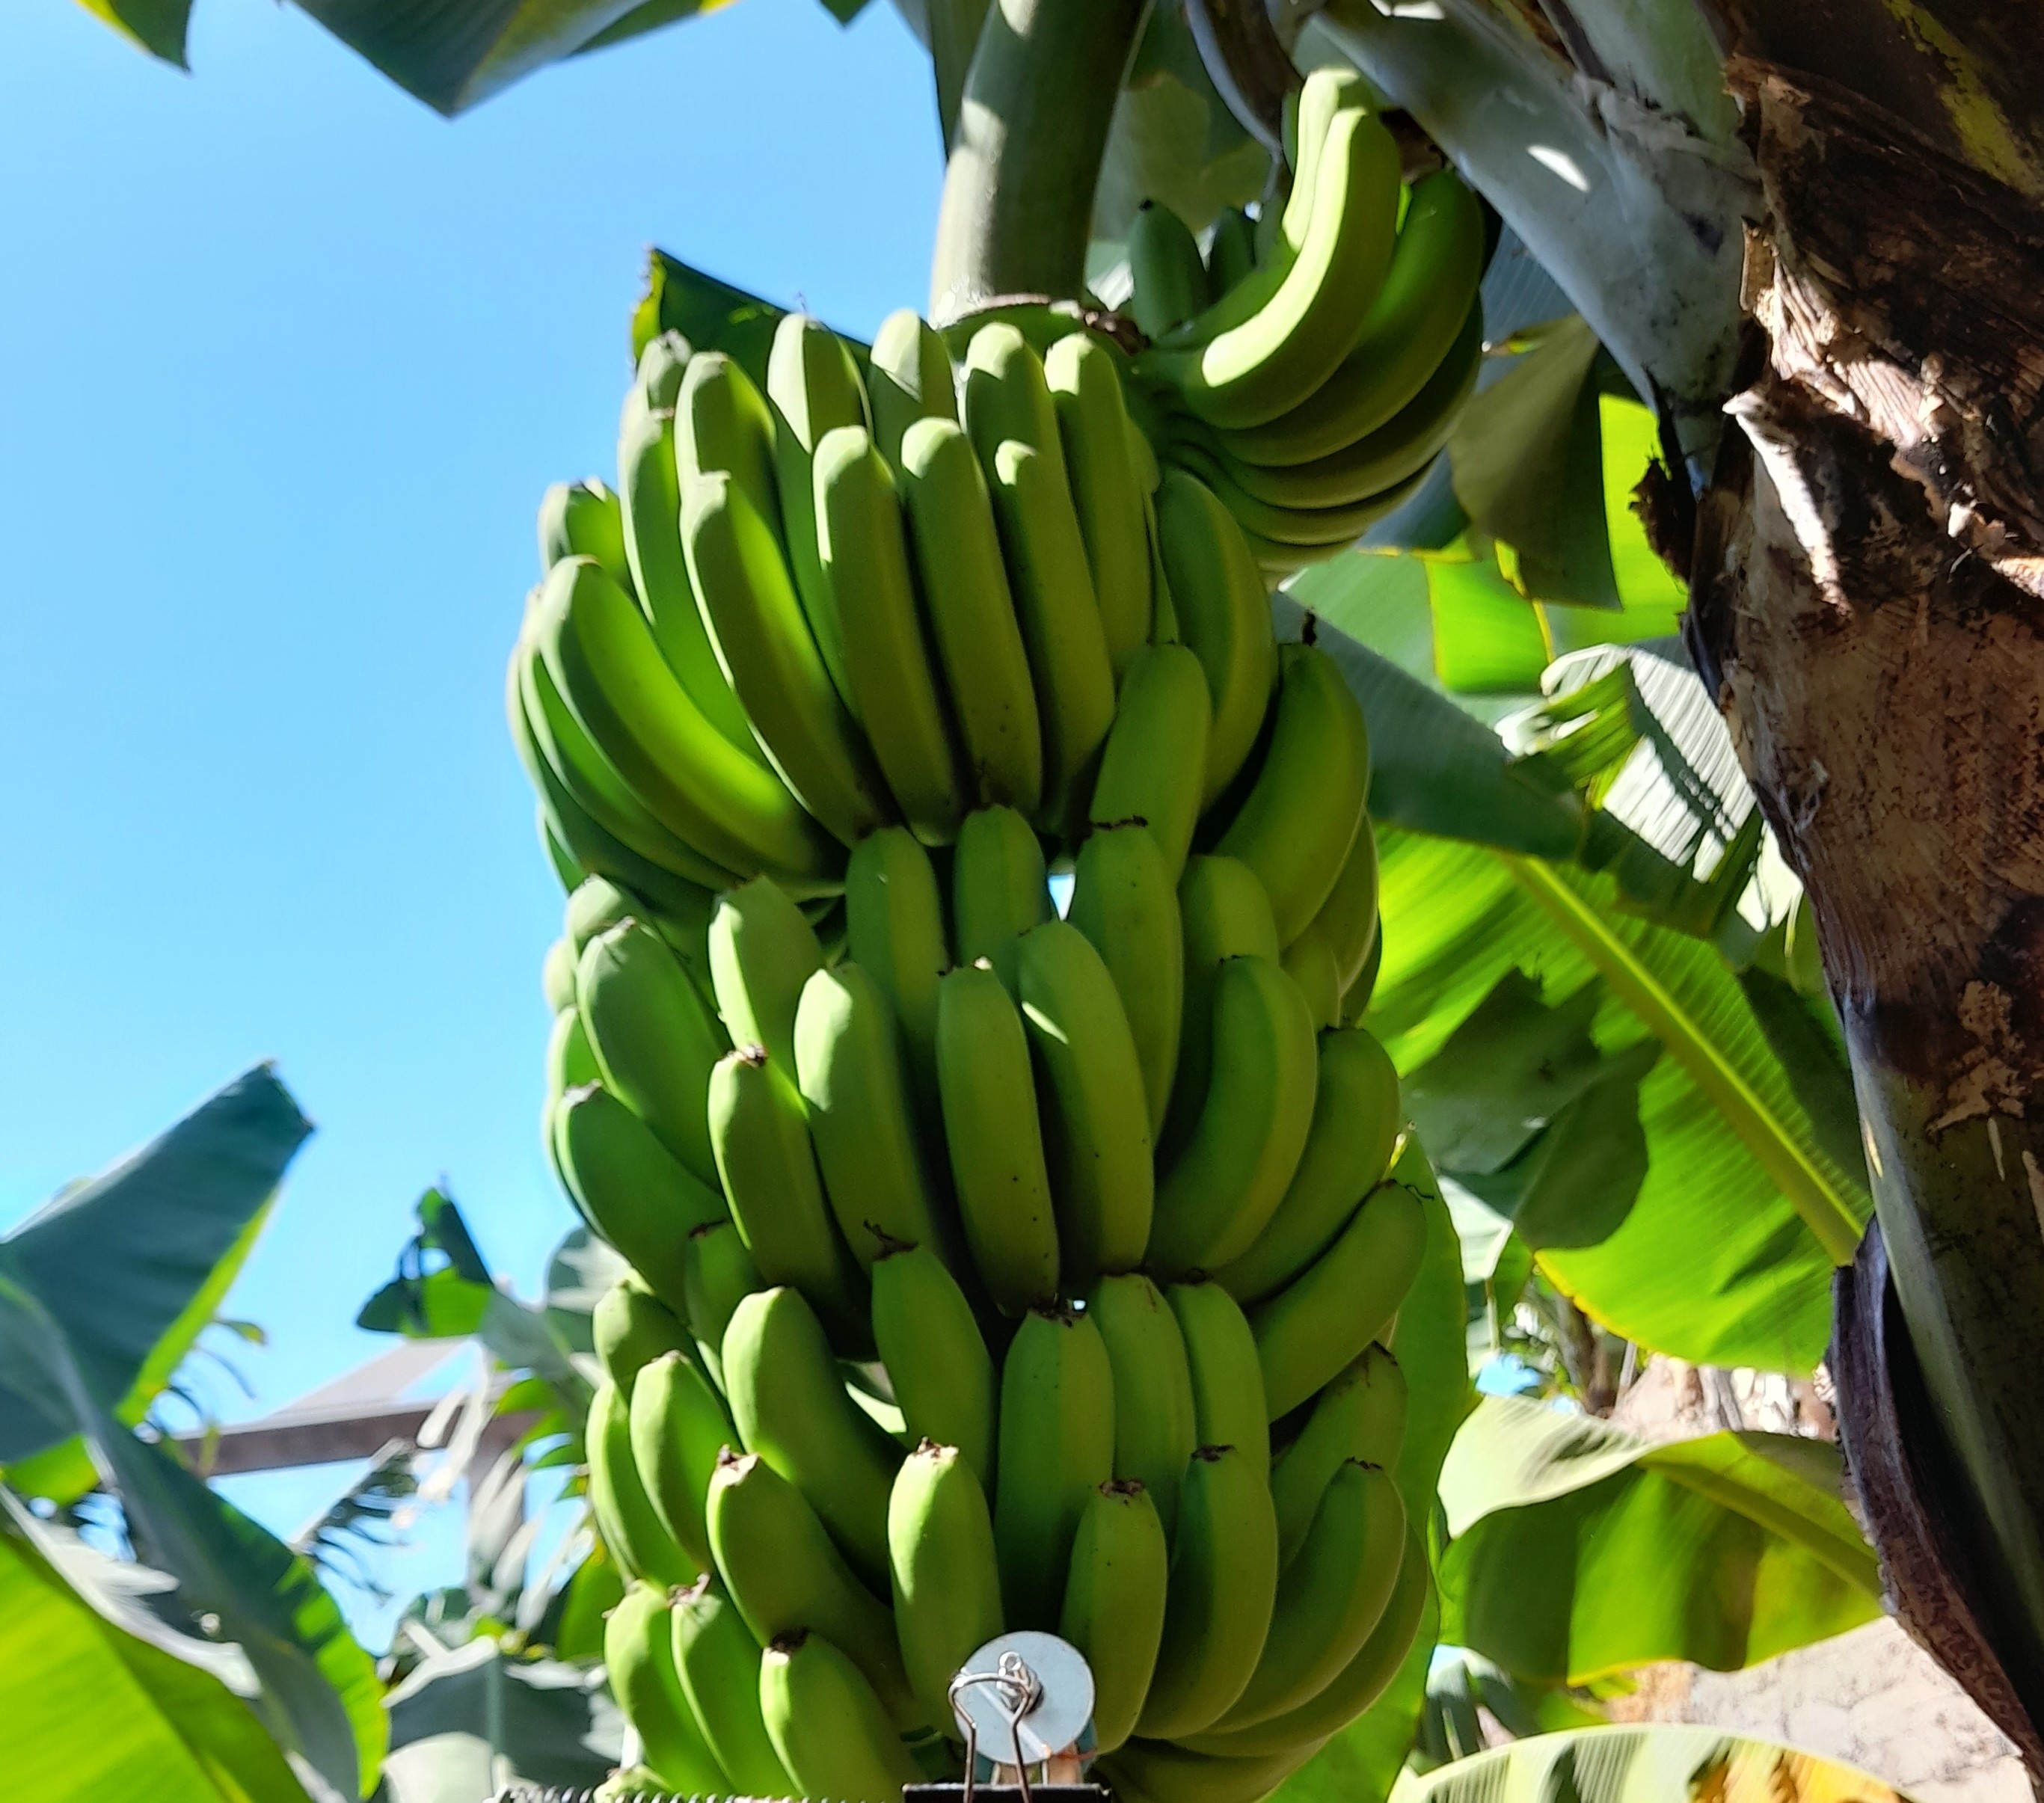
Label: Keep